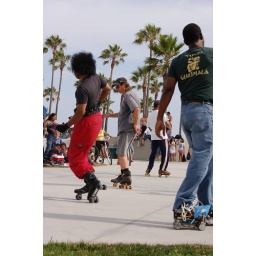
The guy in the red pants was tearing it up.